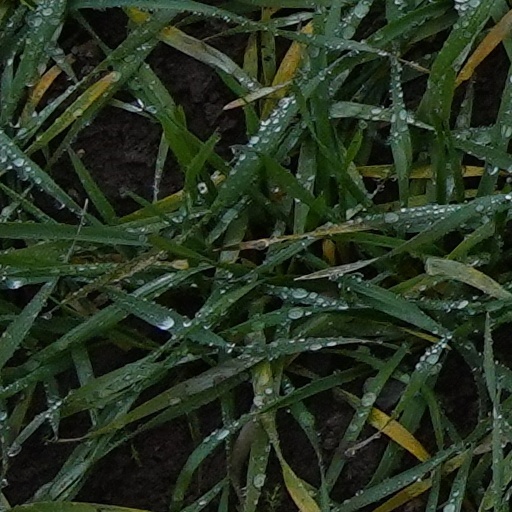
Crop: wheat